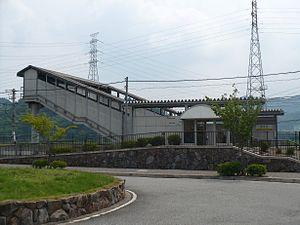
La gare de Minami-Yashiro est une gare ferroviaire située dans la ville de Tamba-Sasayama, dans la préfecture de Hyōgo au Japon. La gare est exploitée par la compagnie JR West, sur la ligne Fukuchiyama/Ligne JR Takarazuka. L'utilisation de la carte ICOCA est valable dans cette gare.